Wilhelmina Canal

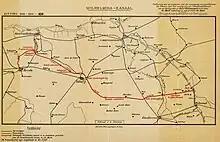
1908 plan for the Canal

Whatever the eventual form of the canal, the primary reason to dig it was to connect Tilburg to the Dutch system of inland waterways. By the end of the 18th century, Tilburg was the biggest town of the Meierij van 's-Hertogenbosch, but all transport to and from Tilburg took place over unpaved roads. In 1863 the Breda–Eindhoven railway connected Tilburg to Breda, and in 1865 to Eindhoven. At about that time the textile industry of Tilburg was booming, and used an enormous amount of coal.